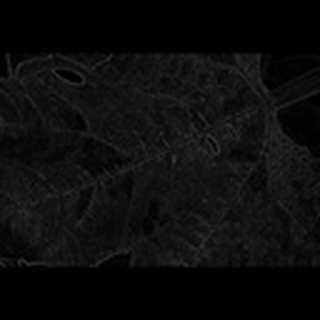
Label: cotton_powdery_mildew